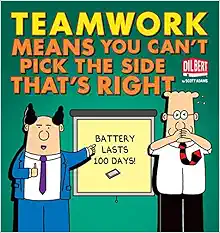
Teamwork Means You Can't Pick the Side that's Right (Volume 38) (Dilbert)
Category: Books
About the Author What started as a doodle has turned Scott Adams into a superstar of the cartoon world. Dilbert debuted on the comics page in 1989, while Adams was in the tech department at Pacific Bell. Adams continued to work at Pacific Bell until he was voluntarily downsized in 1995. He has lived in the San Francisco Bay Area since 1979.
Features: AMPâ€™s Dilbert calendars are the best-selling calendars in the world, with sales over 400,000 every year. Pointless projects, endless meetings, and random downsizing make up the Dilbert world.He's the icon of millions of corporate workers, the most popular cubicle dweller on this planet. He spends his days in endless meetings with incompetent supervisors, performing perfunctory tasks mixed with the occasional team-building, brainstorming, or management fad-of-the-day session. He has entertained us for more than two decades: He's Dilbert.Created in 1989 by Adams, in his own cubicle as a doodle distraction, | Dilbert | has found a home in the workplace, this generation's home away from home. Adams amuses readers with his portrayal of the absurdities of this environment with unfailing accuracy and precision. As readers of more than 2,000 newspapers, millions of books, and the newly revamped Dilbert.com site know, the familiar mouthless character with the upturned tie, his dog, Dogbert, the pointy-haired Boss, over-achieving Alice and underachieving Wally, Human Resources director Catbert, depict a world that's all too easy to recognize, complete with shrinking cubicles, clueless co-workers, focus groups and ill-conceived management concepts.In this all-new chronological collection, Adams further exploits the fodder of workaday life, making even the most cynical cubicle dweller laugh at our shared, absurd work lives.